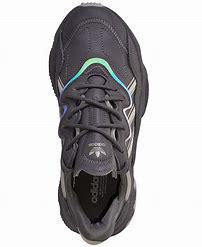
Brand: adidas
Model: Ozweego Athletic